Orry-la-Ville-Coye station

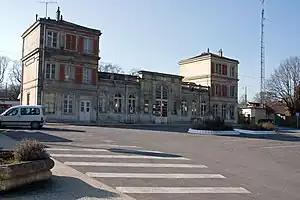

Orry-la-Ville-Coye is a railway station serving Orry-la-Ville and Coye-la-Forêt to the North of Paris, France. It is situated on the Paris–Lille railway. The station is composed of a station building and four tracks served by two lateral platforms as well as a central platform.